Emil Paleček

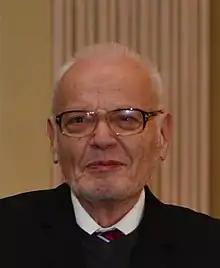
Paleček in 2016

Emil Paleček (3 October 1930 – 30 October 2018) was a Czech biochemist, who researched how DNA can be used to diagnose genetic diseases. Paleček discovered that nucleic acids could be analysed by electrochemical research, contradicting previous assumptions from the 1950s that DNA molecules were too large to be affected by electrochemistry.